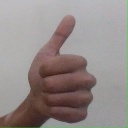
अक्षर: थ